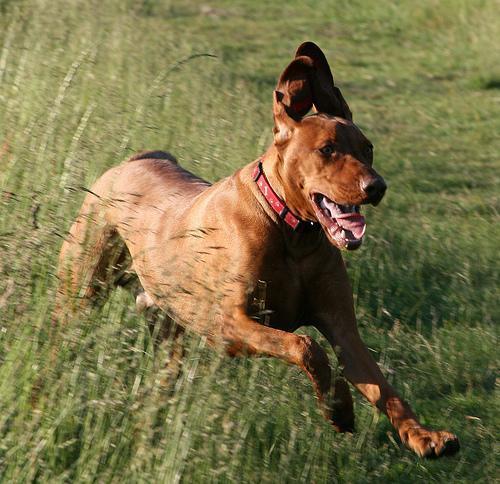
vizsla